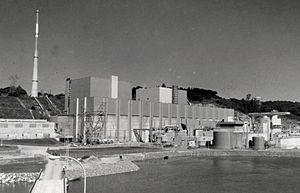
La centrale nucléaire de Peach Bottom est située au bord de la rivière Susquehanna à 90 km au sud de Harrisburg dans le district de Peach Bottom du comté de York en Pennsylvanie.